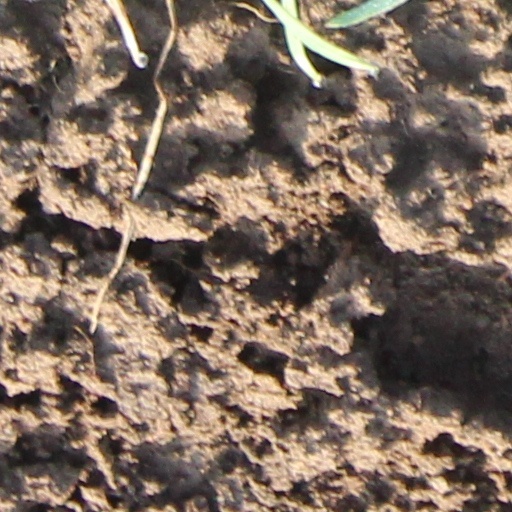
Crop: wheat